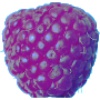
Label: Raspberry 1